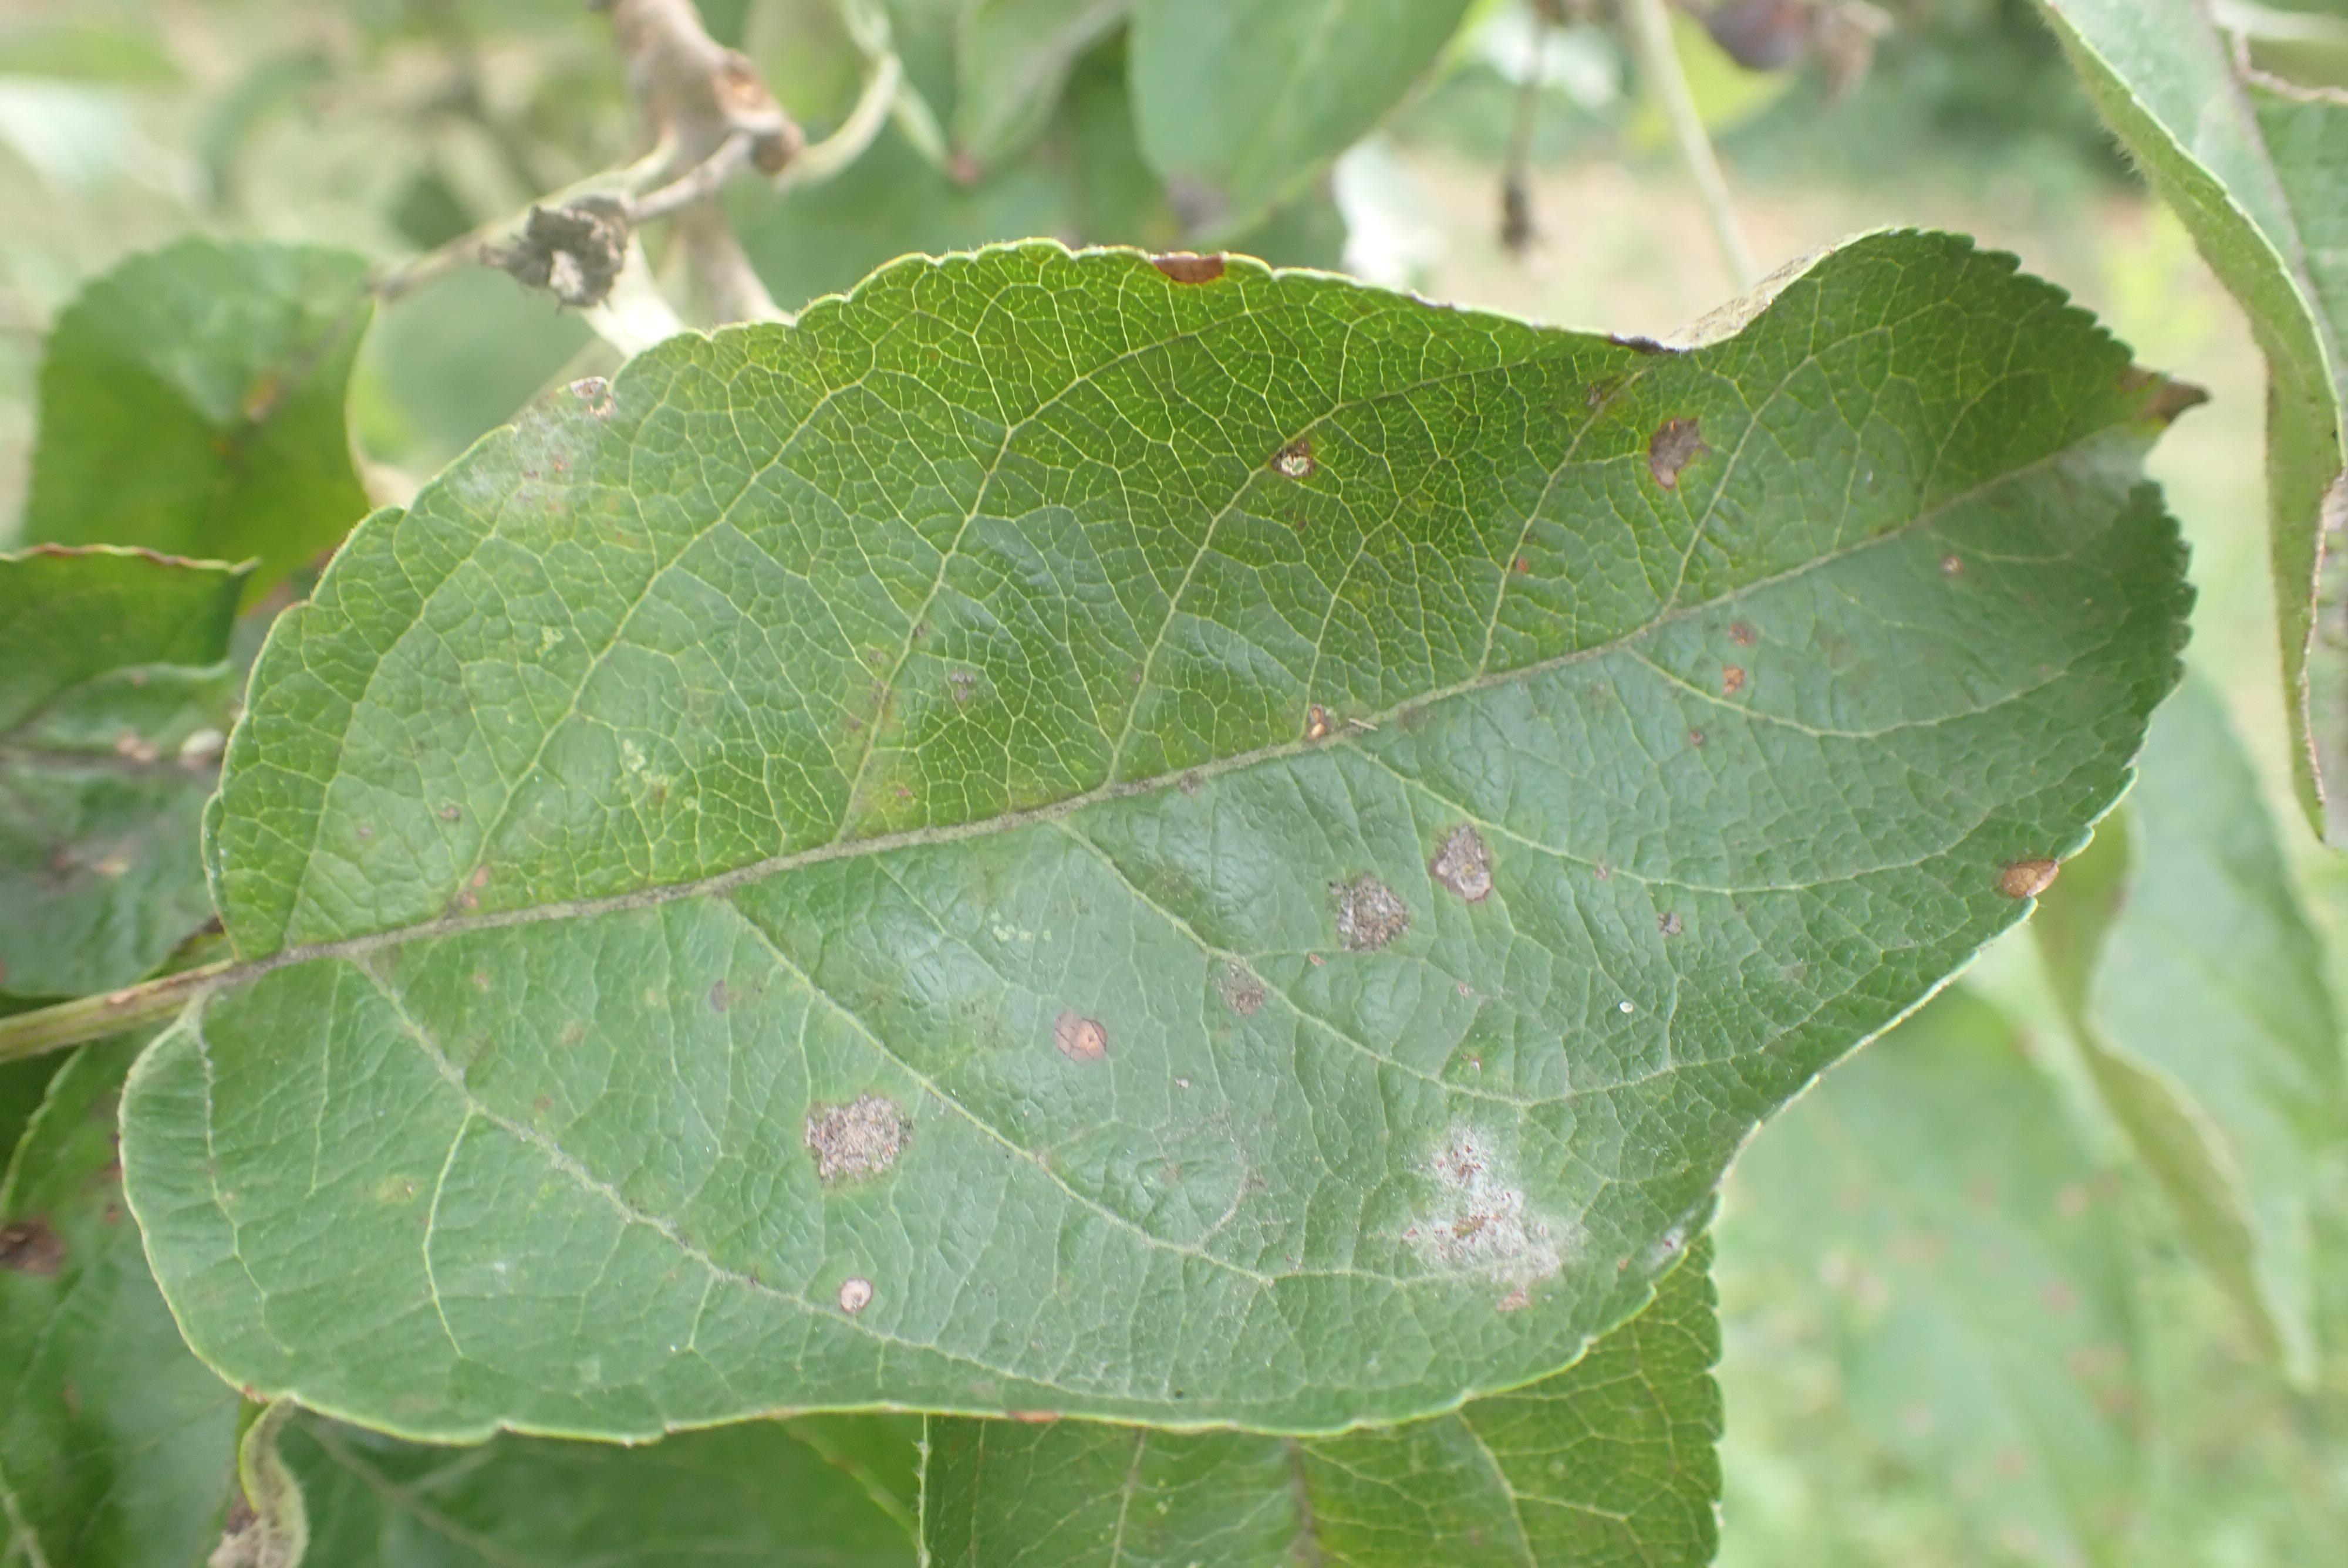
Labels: complex